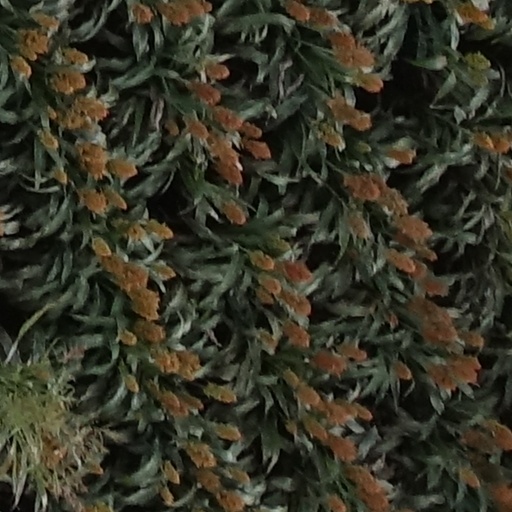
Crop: sorghum